Question: Please indicate a possible affordance area of boxing_punching_bag that can be used for striking
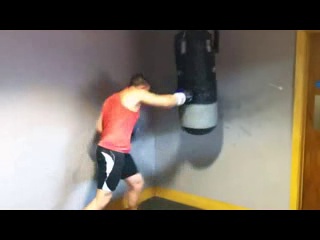
Answer: [172, 29, 222, 125]